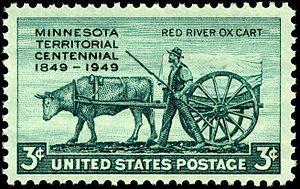
Le Territoire du Minnesota est un territoire organisé des États-Unis du 3 mars 1849 au 11 mai 1858, jusqu'à l'admission du Minnesota comme 32ᵉ État de l'Union. Ses frontières d'origine incluaient le Minnesota actuel et la plupart de ce qui allait devenir le Territoire du Dakota à l'est de la rivière Missouri. Le Territoire du Minnesota comprenait aussi des portions du Territoire du Wisconsin qui ne deviendront pas partie de l'État du Wisconsin, situé entre le Mississippi et le Wisconsin, dont la région d'Arrowhead Region.
L'Histoire du Minnesota est tributaire des colons venus du Canada, qui ont contribué très tôt à son développement, comme le découvreur Louis Hennepin et le trappeur Paul Parrant.